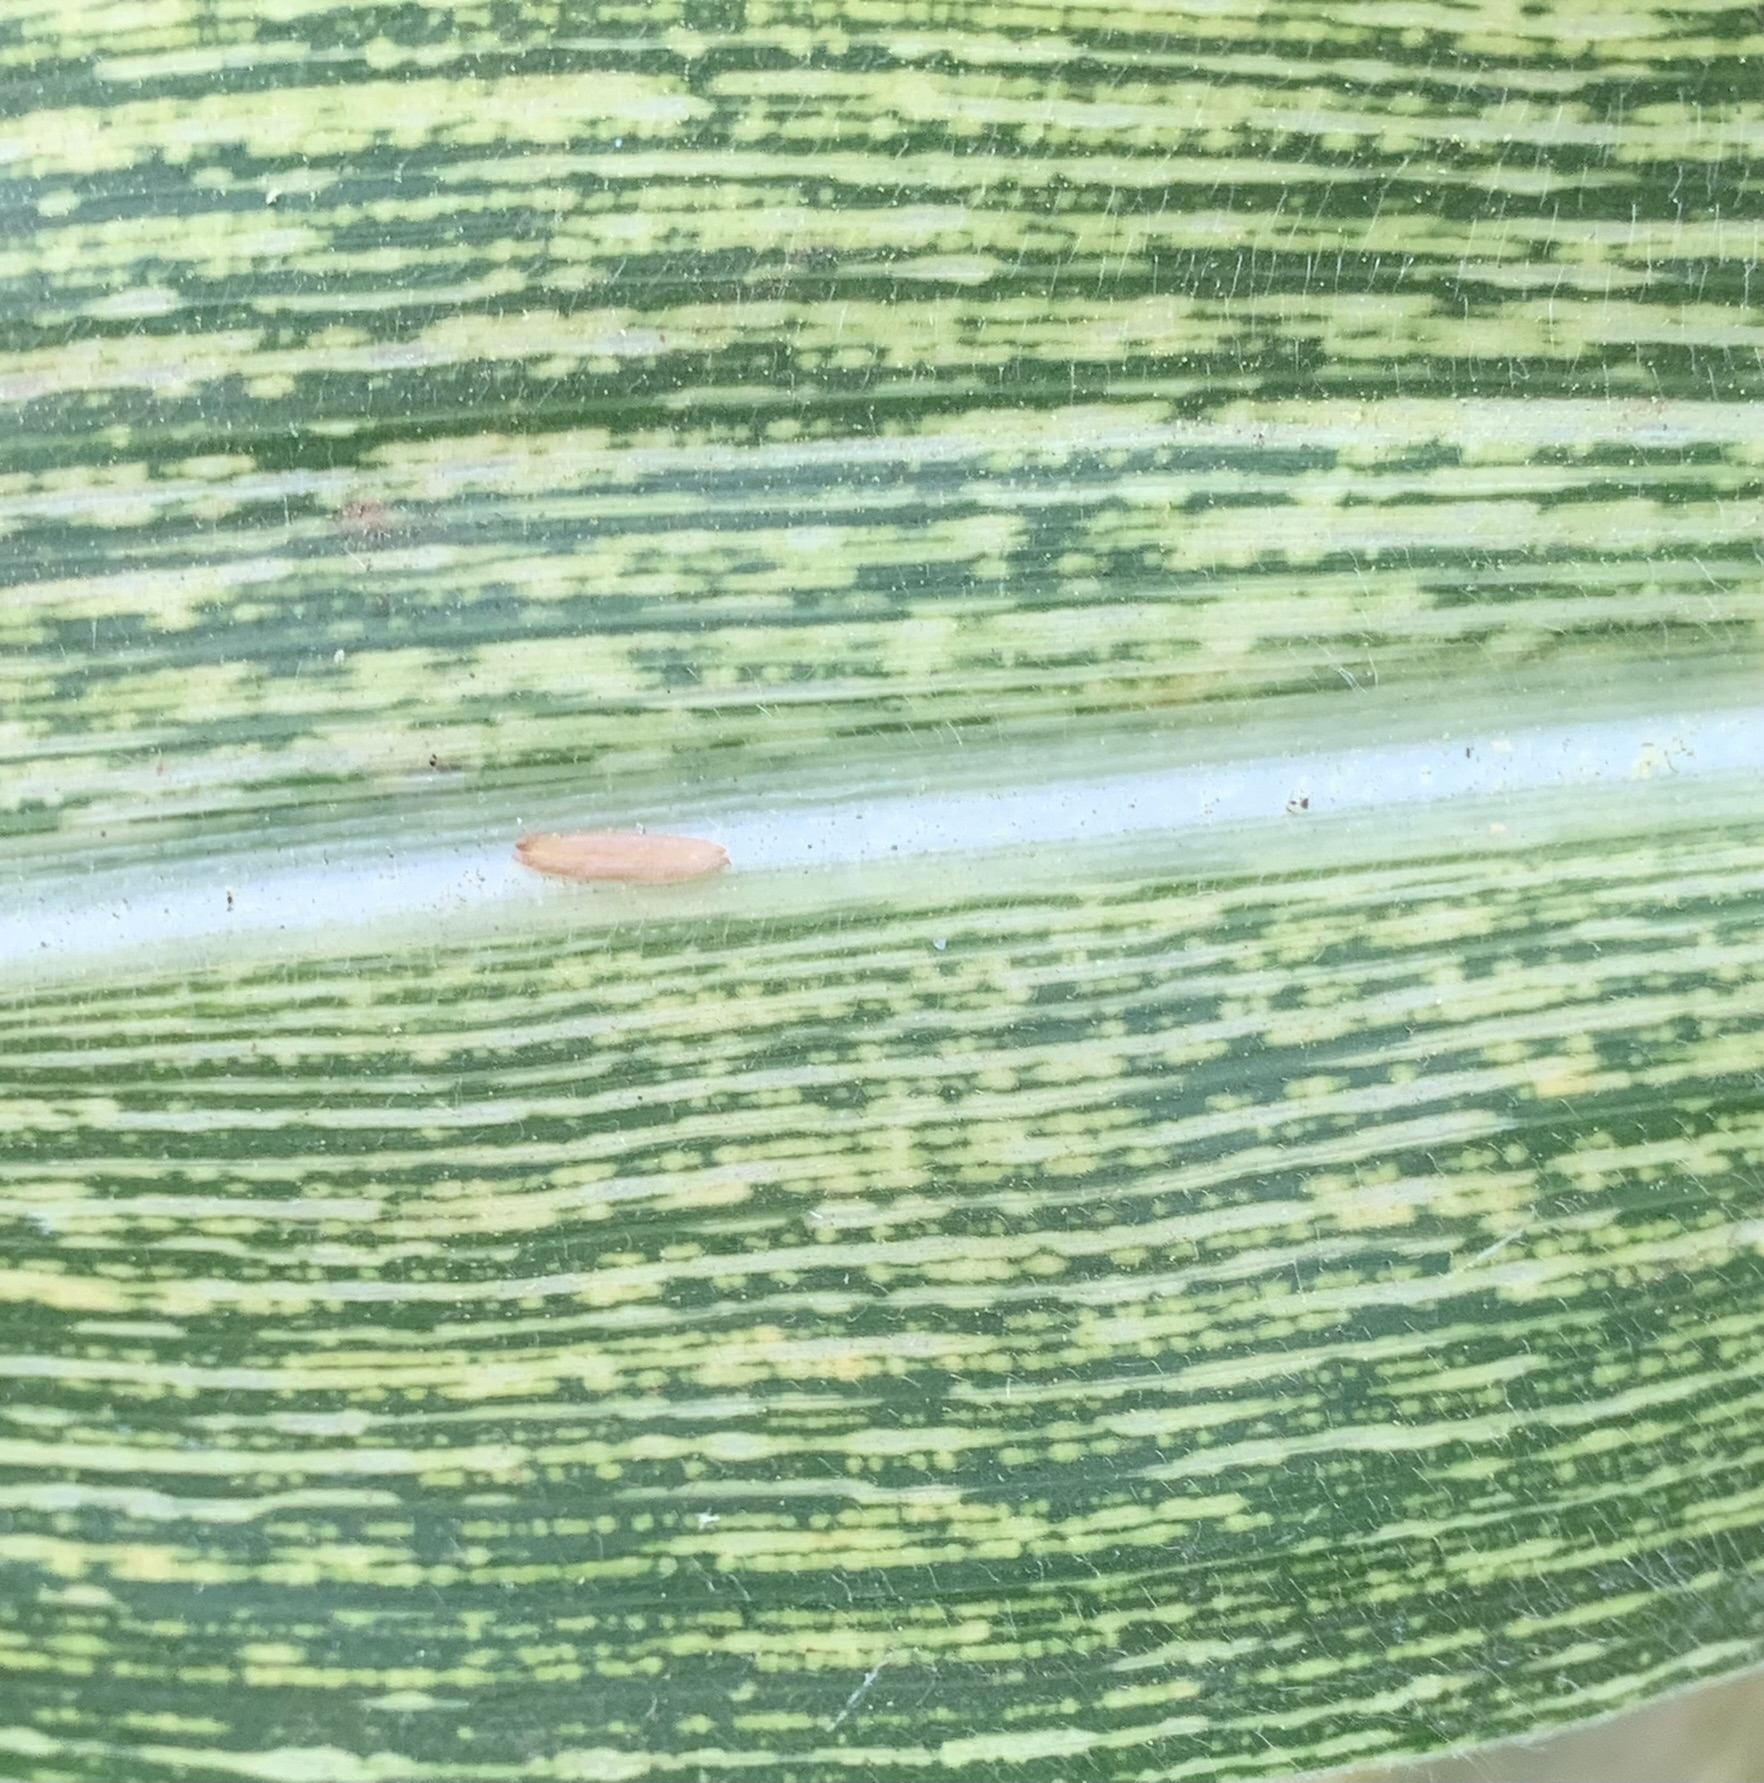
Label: MSV